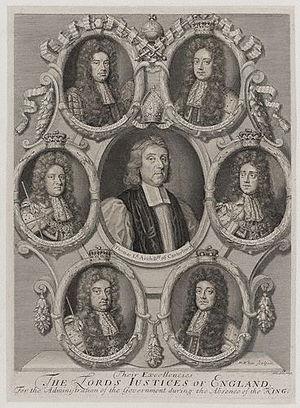
Guillaume III fut stathouder des provinces de Hollande, de Zélande, d'Utrecht, de Gueldre et de Overijssel appartenant aux Provinces-Unies à partir du 9 juillet 1672. Il devint également roi d'Angleterre et d'Irlande et roi d'Écosse du 13 février 1689 jusqu'à sa mort.